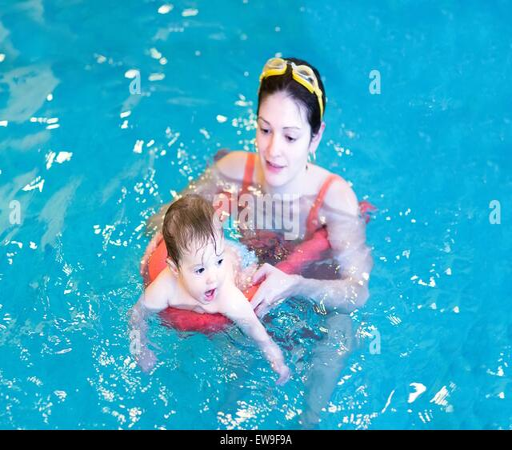
little baby swimming in a pool with her mother